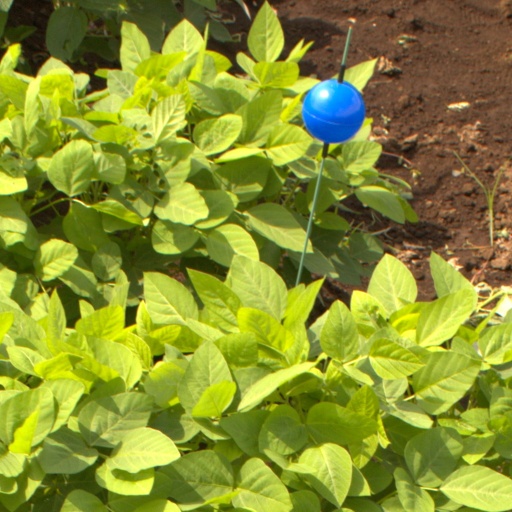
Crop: soybean